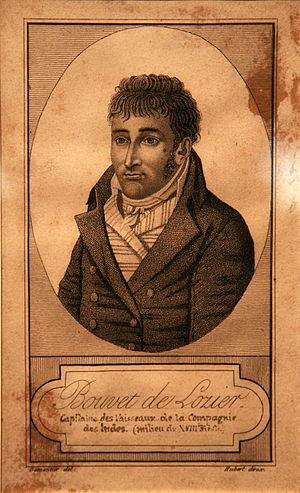
Jean-Baptiste Charles Bouvet de Lozier ou de Lozier-Bouvet, né le 14 janvier 1706 à Pleudihen et mort en 1788 à Pleudihen, est un navigateur et explorateur français du XVIIIᵉ siècle. Il servit pour la Compagnie des Indes et pour la Marine royale. Découvreur de l’île Bouvet, sous souveraineté norvégienne depuis 1927, il fut gouverneur général des Mascareignes de 1750 à 1752, puis de 1757 à 1763.